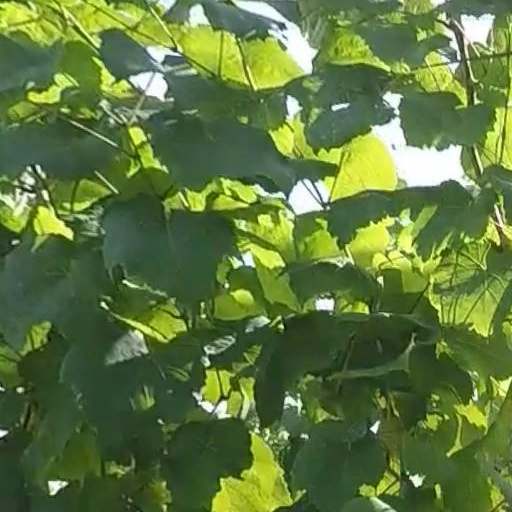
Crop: grape